Emperor Wu of Han

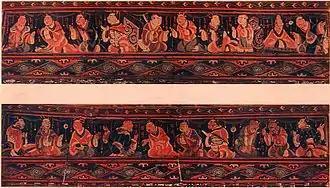
A scene of historic paragons of filial piety conversing with one another, Chinese painted artwork on a lacquered basketwork box, excavated from an Eastern-Han tomb of what was the Chinese Lelang Commandery in present-day North Korea

Emperor Wu carried out an invasion of the northern Korean Peninsula and established the Commandery of Canghai, but abandoned it in 126 BC. Some of the military colonies established at that time survived into the 4th century, leaving behind various particularly well-preserved funerary artefacts. After the conquest of Nanyue in 111 BC, Emperor Wu launched a second invasion of the Korean peninsula and by 108 BC completed the Han conquest of Gojoseon in what is now present-day North Korea and Manchuria. Han Chinese colonists in the Xuantu and Lelang commanderies of northern Korea would later fight against frequent raids by the Goguryeo and Buyeo kingdoms. However, they would engage in mostly peaceful trade relations with surrounding Korean peoples over the centuries, the latter of whom became gradually and significantly influenced by Chinese culture.